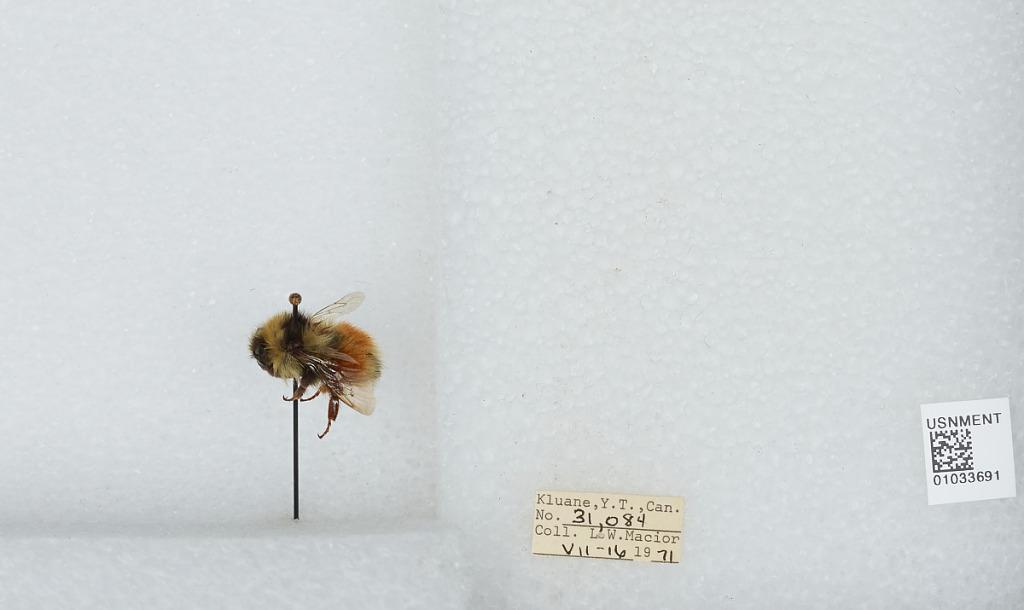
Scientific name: Bombus (Pyrobombus) sylvicola Kirby
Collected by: L. Macior
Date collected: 1971-7-16
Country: Canada
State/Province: Yukon Territory
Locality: Kluane
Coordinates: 60.75, -139.5